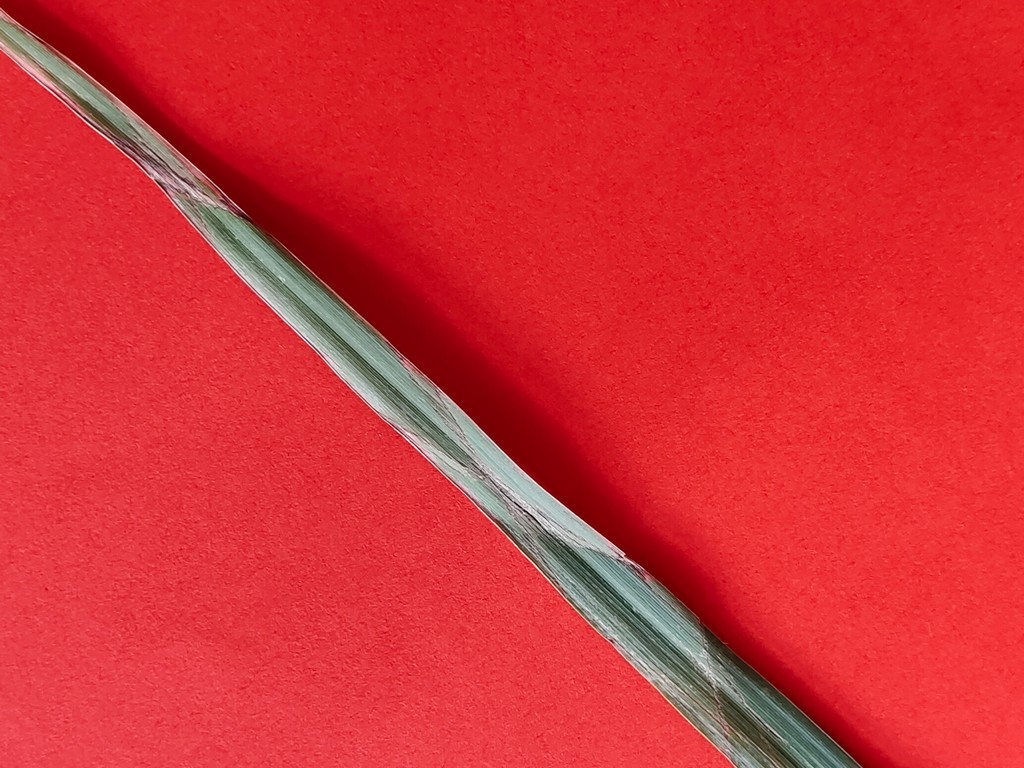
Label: Unhealthy